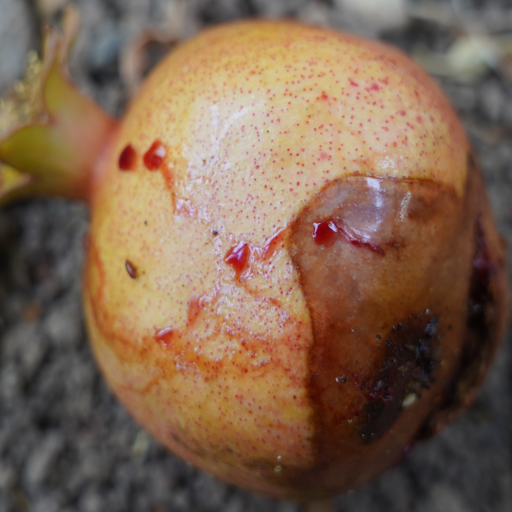
Label: Ectomyelois ceratoniae